Karl Rahner

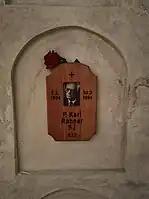

Rahner fell ill from exhaustion and died on 30 March 1984 at the age of 80, after a birthday celebration that also honoured his scholarship. He was buried at the in Innsbruck. During his years of philosophical and theological study and teaching, Rahner produced some 4,000 written works.